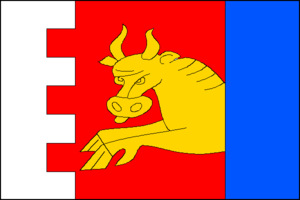
Dobronín est une commune du district de Jihlava, dans la région de Vysočina, en République tchèque. Sa population s'élevait à 1 869 habitants en 2019.